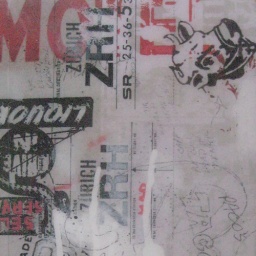
mixed media on wooden cigar box top.sealed in resin